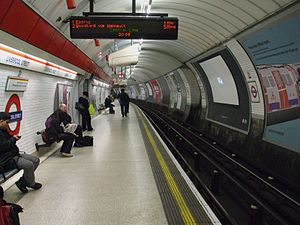
Liverpool Street Station / Galleri
Liverpool Street Station, også kendt som London Liverpool Street eller bare Liverpool Street, er både en endestation i det centrale London og en hertil forbundet London Underground-station, i det nordøstlige hjørne af City of London. Den åbnede i 1874 og er endestation for to hovedbaner: den travleste heraf er Great Eastern Main Line til Ipswich og Norwich, og West Anglia Main Line til Cambridge. Der er også mange pendlertog til Østlondon og Essex. Derudover er den endestation for Stansted Express, der er en hurtig forbindelse til London Stansted Airport.